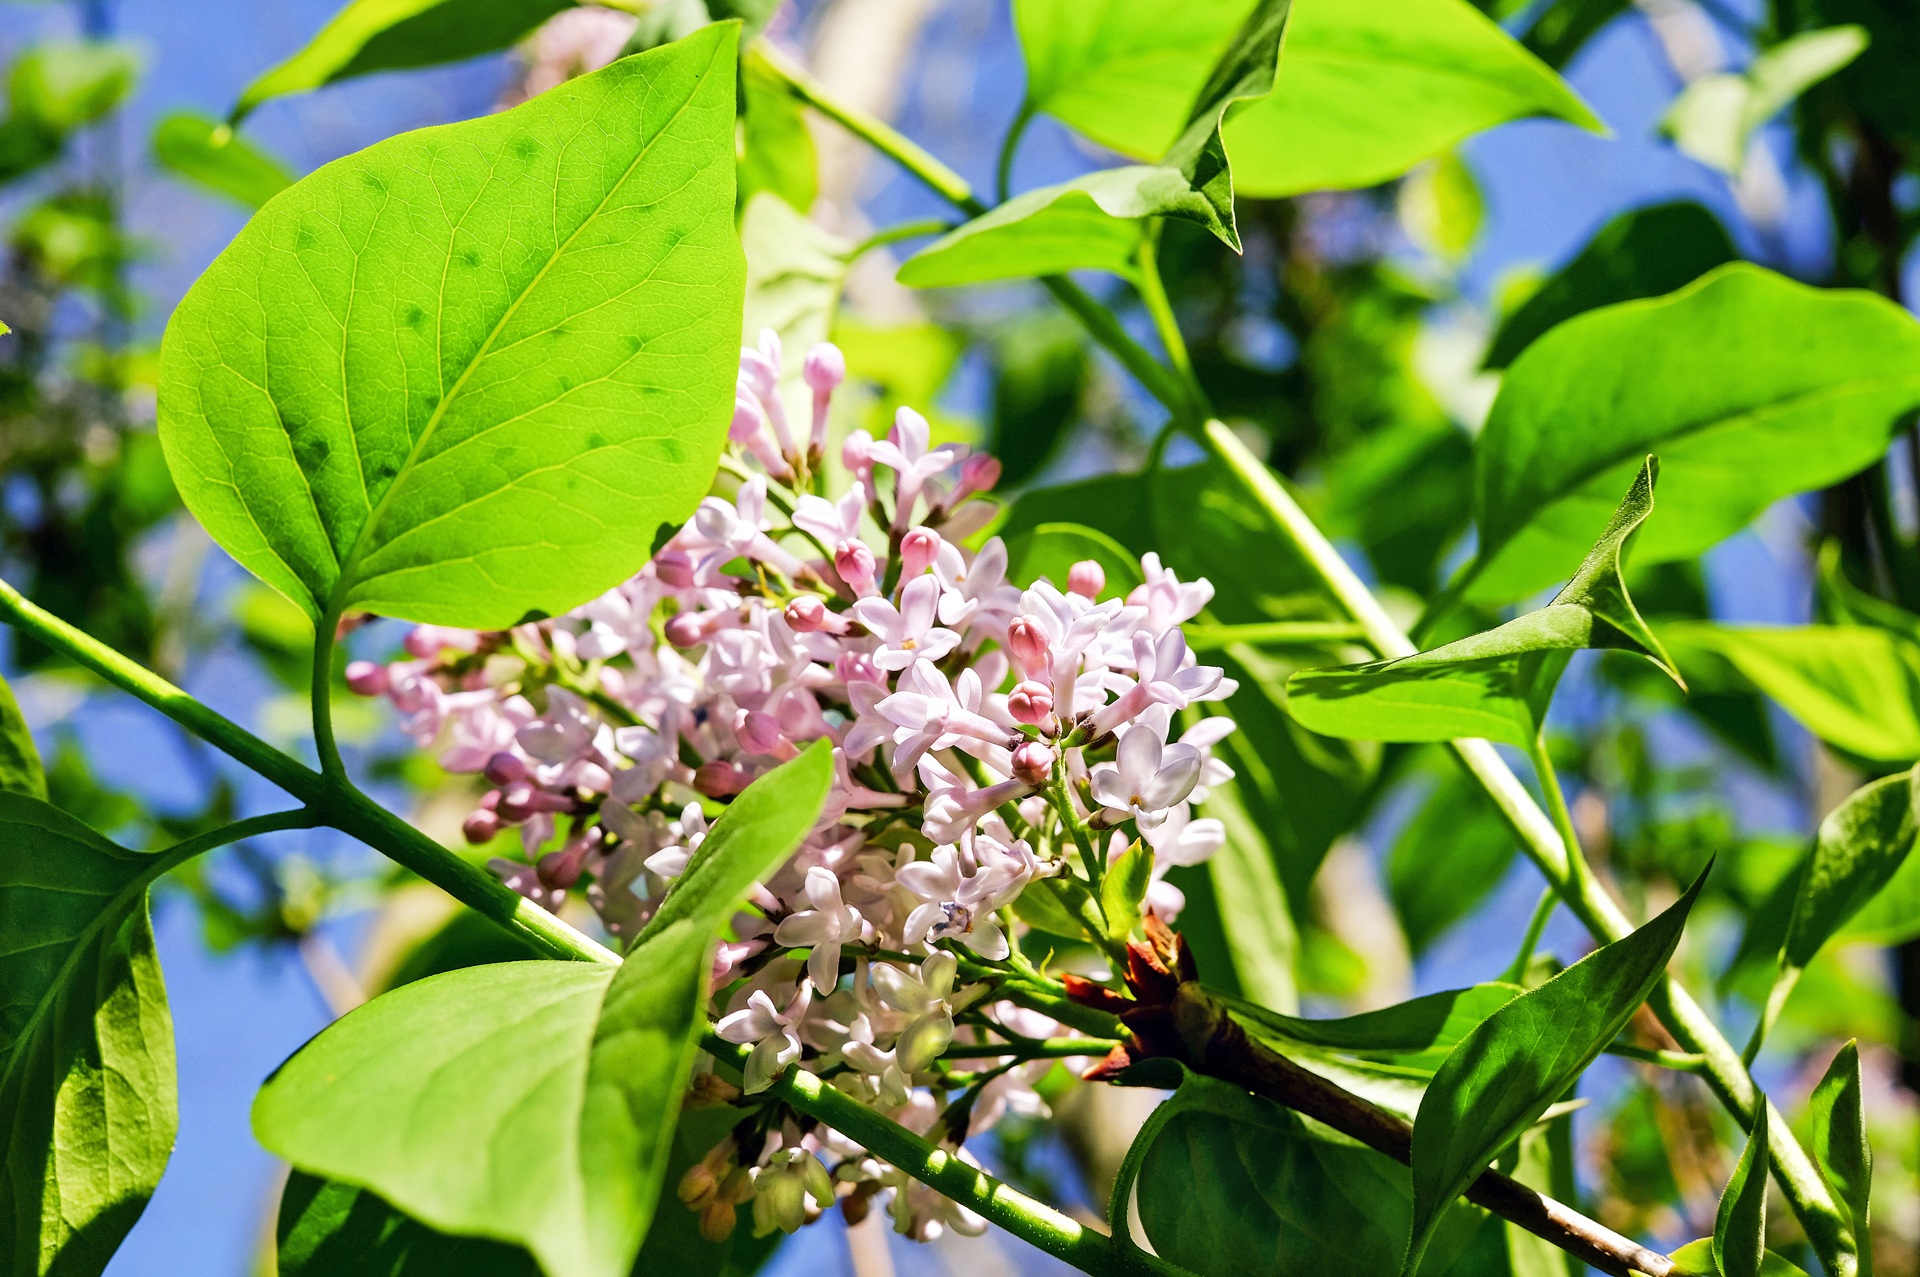
tree, nature, branch, blossom, plant, leaf, flower, bloom, spring, green, produce, color, insect, botany, flora, invertebrate, wildflower, shrub, lilac, ornamental shrub, macro photography, flowering plant, woody plant, land plant